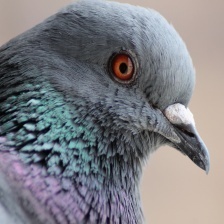
Species: ROCK DOVE
Scientific name: COLUMBA LIVIA